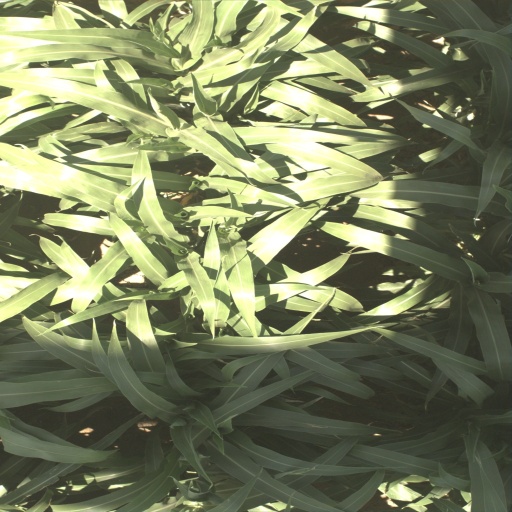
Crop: sorghum